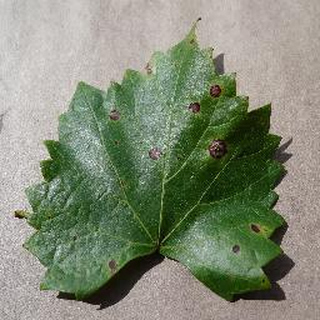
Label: grape_black_rot